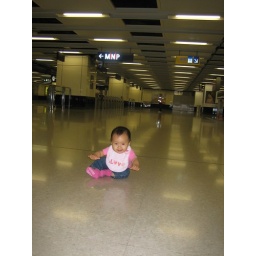
tiny person in giant train station